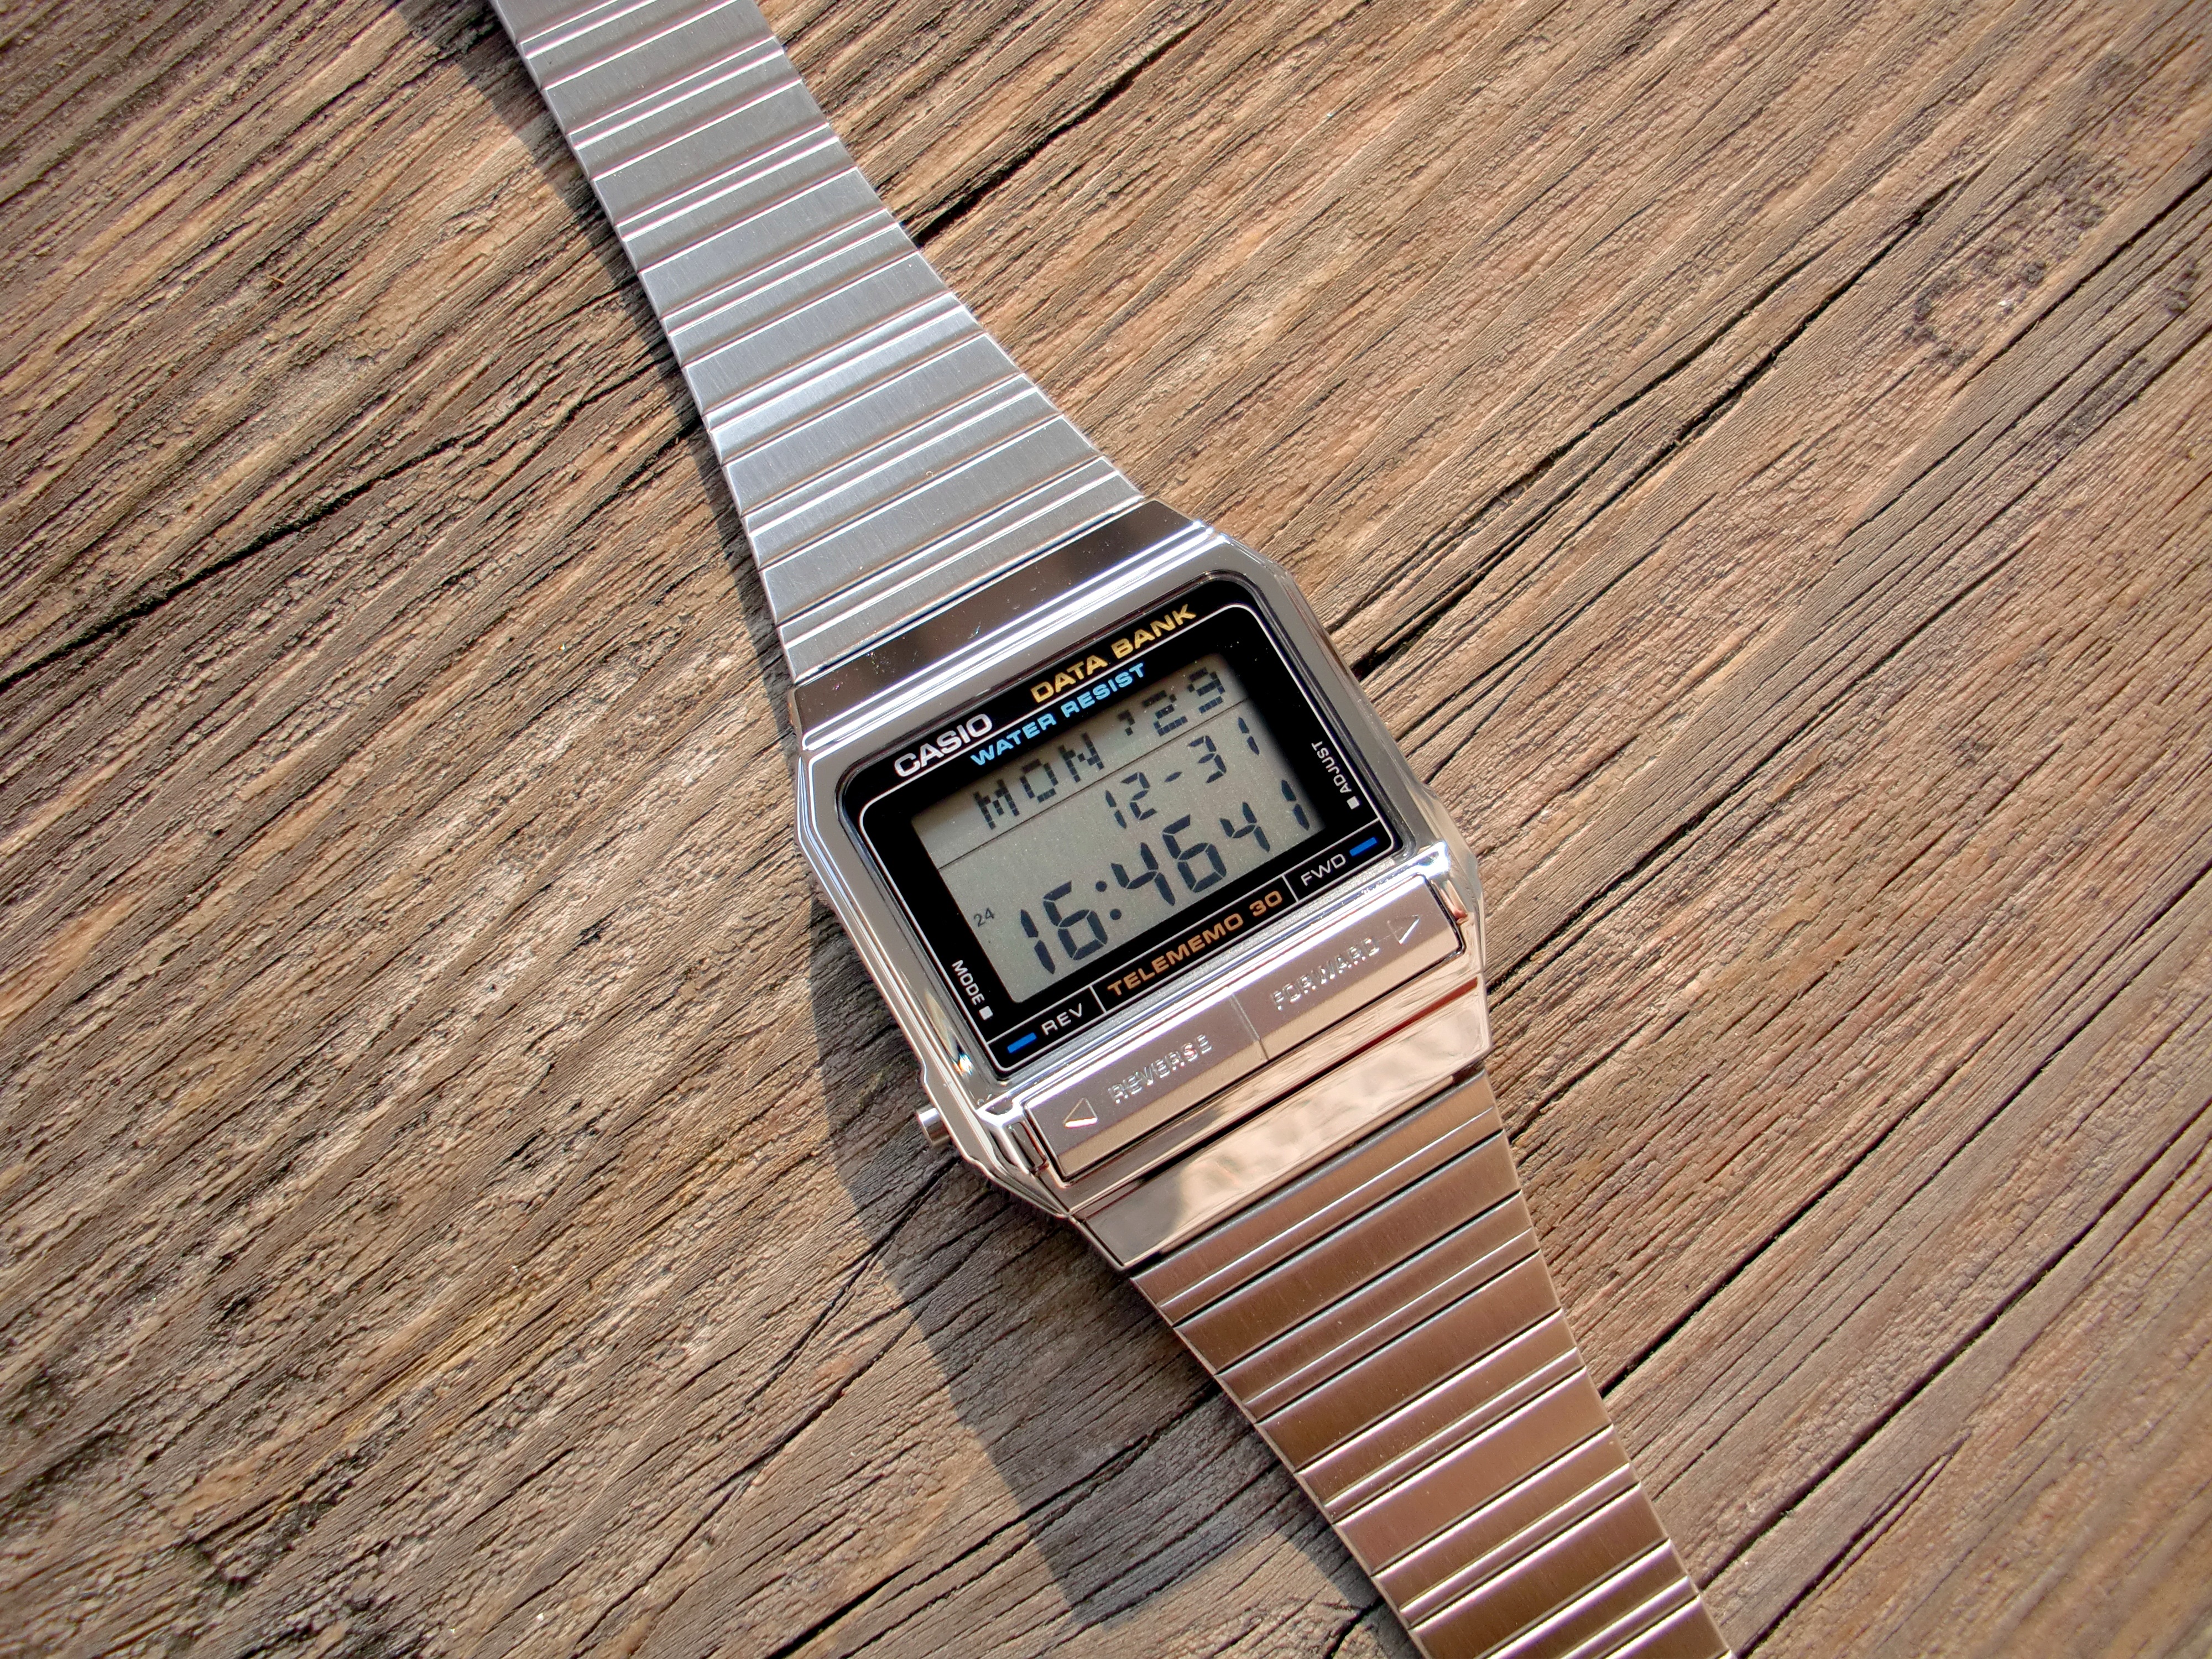
watch, hand, wood, technology, guitar, floor, wrist watch, design, hardwood, style, stopwatch, flooring, waterproof watch, string instrument, lcd screen, plucked string instruments, the electronic watch, casio watch, liquid crystal watch, retro watch, liquid crystal display, the eighties